Night

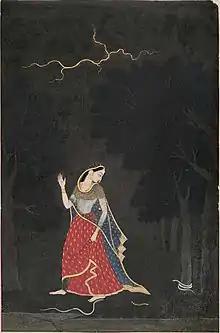
"Abhisarika Nayika", by Mola Ram

Many cultures have personified the night. Ratri is the star-covered Hindu goddess of the night. In the Icelandic "Prose Edda", night is embodied by Nótt. Ratri and Nött are goddesses of sleep and rest, but it's common for personifications to be associated with misfortune. In Aztec mythology, Black Tezcatlipoca, the "Night Wind", was associated with obsidian and the nocturnal jaguar. In his "Precious Owl" manifestation, the Aztecs regarded Tezcatlipoca as the bringer of death and destruction. The Aztecs anticipated an unending night when the Tzitzimīmeh, skeletal female star deities, would descend to consume all humans. In classical mythology, the night goddess Nyx is the mother of Sleep, Death, Disease, Strife, and Doom. In Jewish culture and mysticism, the demon Lilith embodies the emotional reactions to darkness, including terror, lust, and liberation.